Derek Horsford

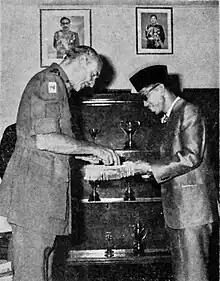
Major General Horsford and Pengiran Yusof in Brunei, 1970

Major-General Derek Gordon Thomond Horsford CBE DSO & bar (7 February 1917 – 5 October 2007) was a British Army officer who commanded the 17th Gurkha Division.